Edens Landing, Queensland

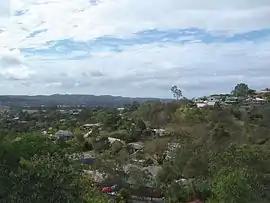
Homes along an elevated ridge with other Logan City suburbs in the background, 2014

Edens Landing is a suburb in the City of Logan, Queensland, Australia. In the , Edens Landing had a population of 5,094 people.